Stocksbridge Park Steels F.C.

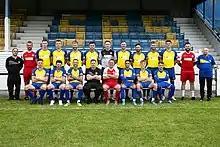
The Steels squad of 2021–22

Stocksbridge finished in the top half of the table in the club's first five seasons at the higher level, with a best finish of fourth place in the 2000–01 season, but the following season the Steels finished only two places from the bottom of the league. Shortly before the end of this season, manager Mick Horne tendered his resignation after 11 years in charge and was replaced by his assistant, former Norwich City player Wayne Biggins.